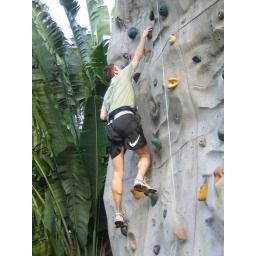
We were told that this is the only rock climbing wall in the entire caribbean. Pretty cool!